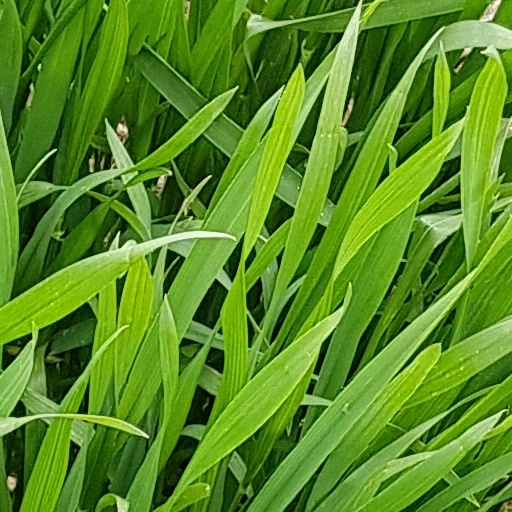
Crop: wheat